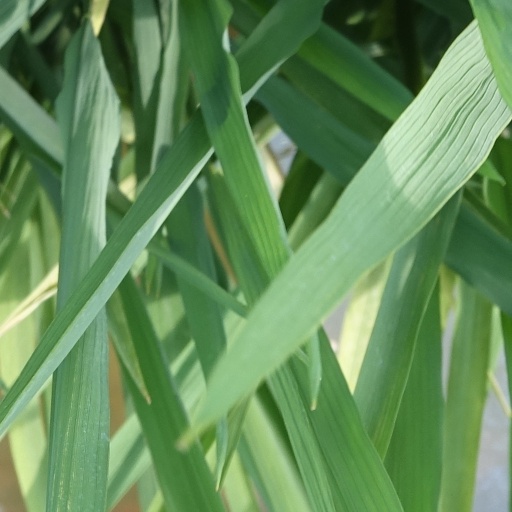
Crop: rice